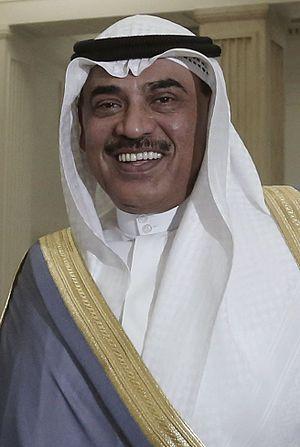
Le Premier ministre du Koweït est le chef du gouvernement de l'État du Koweït depuis 1962.
Sabah al-Khaled al-Sabah, né le 3 mars 1953 à Koweït, est un prince de la maison Al Sabah et un homme politique koweïtien. Il est Premier ministre depuis le 19 novembre 2019.